Electricity sector in Norway

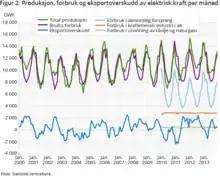
Production, consumption and export of electrical energy in Norway. Source: Statistisk sentralbyrå. www.ssb.no

Average annual hydropower generation capacity in 2019 was around 131 TWh, about 95% of total electricity production.